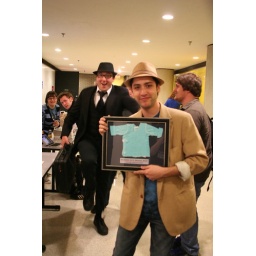
fun fact: keyboard cat was actually female cat named fatso. this was the shirt she wore in the video!